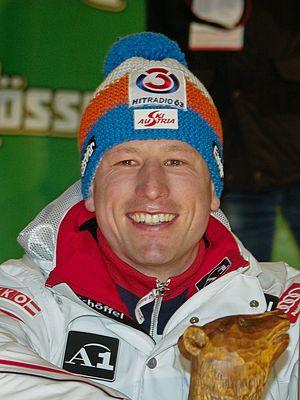
Hannes Reichelt, né le 5 juillet 1980 à Altenmarkt im Pongau, est un skieur alpin autrichien dont la carrière sportive a débuté en 1995 au niveau international. Il s'est illustré dans les disciplines de descente, de super-G et de slalom géant. Reichelt fait ses débuts en Coupe du monde en 2001 et il remporte sa première épreuve en 2005. Au cours de sa carrière, il a remporté une médaille d'argent en super-G aux Championnats du monde 2011 et la médaille d'or dans la même épreuve aux Championnats du monde 2015.